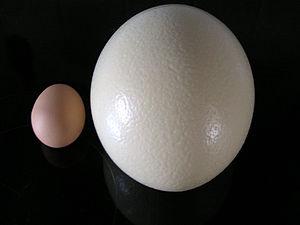
Comparaison entre un œuf de poule (à gauche) et un œuf d'autruche (à droite).
L'Autruche d’Afrique est une espèce d'oiseaux coureurs de la famille des Struthionidae. C'est le plus grand de tous les oiseaux actuels.